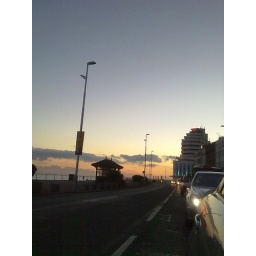
Waiting at the lights I took this by hanging the phone out of the window pointing backwards.